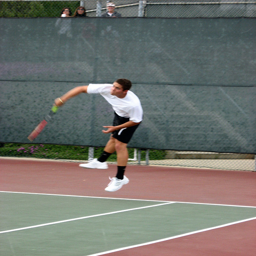
A young man swinging a tennis racquet on top of a tennis court.
This tall gentleman is able to jump high for the ball.
a man jumping up as he hits a tennis ball
A man who is holding a tennis racket and jumping.
A tennis player jumps to return the ball to his opponent.